Michael Gough Matthews

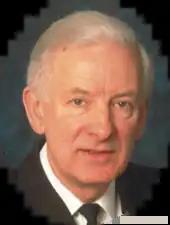
Matthews as director of the Royal College of Music, 1985–1993

Michael Gough Matthews (12 July 1931 – 11 April 2013) was a British pianist, teacher and musical administrator. After starting as a concert pianist he turned to teaching, spending much of his career at the Royal College of Music in London, from 1972 to 1993, the last eight years as director of the college. His time in office was marked by a successful resistance to government plans to merge the college with the Royal Academy of Music, and by the building of a new theatre for student performances.